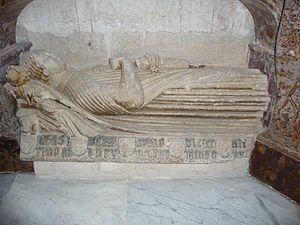
Sanche de Castille. Il est connu en Espagne comme Don Sancho Alfonso de Castilla, Infant de Castille et comte d’Albuquerque.